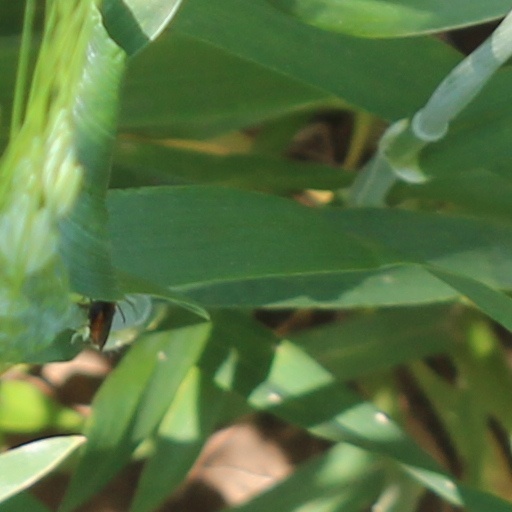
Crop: wheat